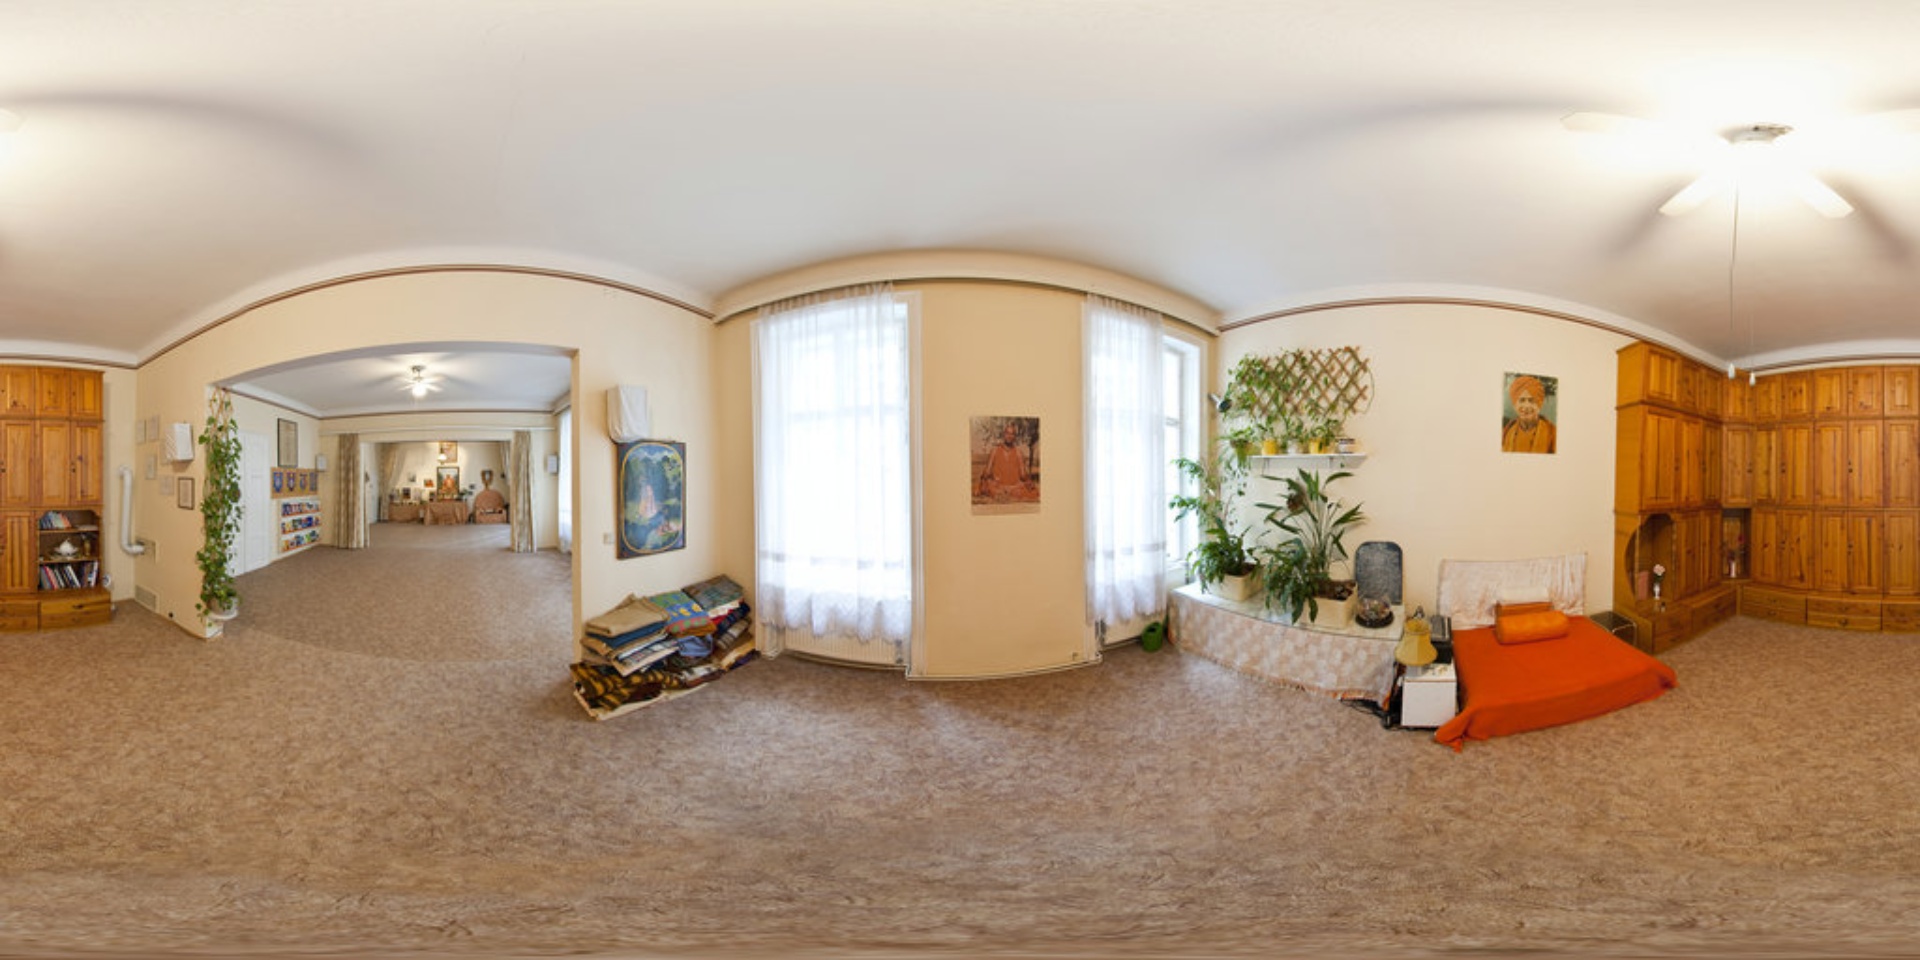
Referred object: The painting between two windows

Referred object: turn right to the orange mattress on the floor

Referred object: the orange mattress